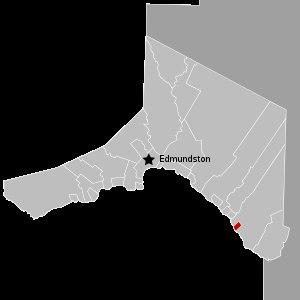
Saint-Léonard est une ville du comté de Madawaska, dans le nord-ouest du Nouveau-Brunswick, au Canada. La ville comptait 1 343 habitants en 2011.